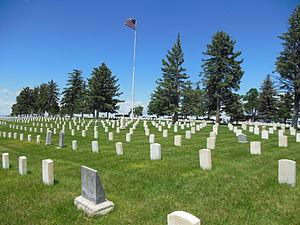
White Swan, ou Mee-nah-tsi-nous en crow, fut l'un des six éclaireurs crows du 7ᵉ régiment de cavalerie commandé par George Armstrong Custer au cours de la campagne de 1876 contre les Sioux et Cheyennes du Nord. Lors de la bataille de Little Bighorn dans la réserve indienne crow, White Swan rejoignit le détachement du major Marcus Reno et combattit à ses côtés, au sud du village. Parmi les 6 Crows ayant participé au combat, il fut reconnu comme le plus agressif, affrontant plusieurs guerriers sioux et cheyennes. Il fut aussi le seul à être blessé, à la main et au pied. Comme il ne pouvait plus se déplacer, Half Yellow Face, le chef des éclaireurs crows, l'emmena au campement de Reno, lui sauvant ainsi la vie.